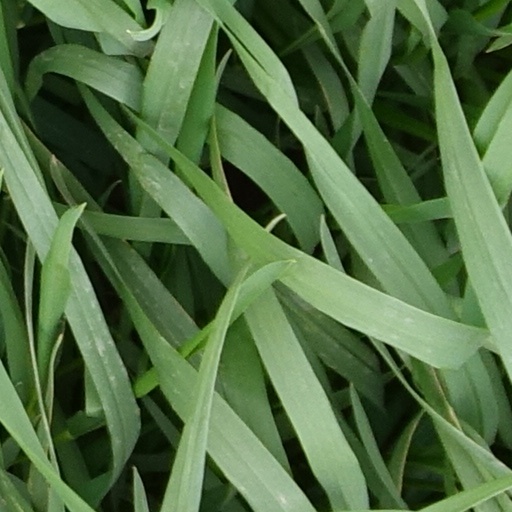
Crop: wheat